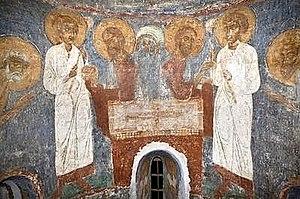
L'église de la Transfiguration ou église de la Transfiguration-du-Sauveur ou encore église du Sauveur de Saint-Euphrosine est un édifice orthodoxe du milieu du XIIᵉ siècle, situé à Polotsk en Biélorussie dans le monastère Saint-Euphrosine. Il est construit sur six piliers et n'a qu'une seule coupole. C'est l'édifice le mieux conservé de l'architecture ancienne de la Principauté de Polotsk malgré les restaurations réalisées dans le style classique.